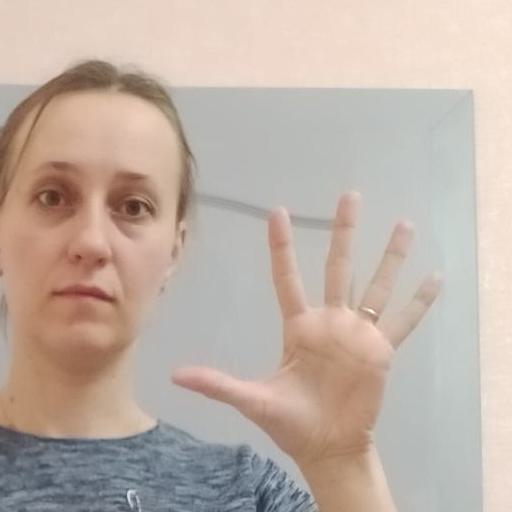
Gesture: palm